Dark Horse (George Harrison song)

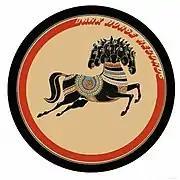
Logo for Harrison's record label, which he named after his song "Dark Horse"

Harrison first recorded "Dark Horse" at his Friar Park studio, FPSHOT, in Oxfordshire, in November 1973. The sessions that month, which included contributions from Ringo Starr, Jim Keltner, Klaus Voormann and Gary Wright, marked the start of recording for his "Dark Horse" album. This early version is slower in tempo and more relaxed than the official release.